Lurdusaurus

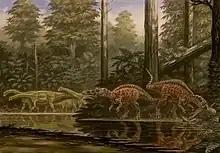
Reconstruction of the Elrhaz Formation with "Nigersaurus" and "Suchomimus"

The limbs are exceptionally massive and proportionally stout. The forelimbs are 60% the size of the hindlimbs. The metacarpals in the wrist were fused together into a massive block, which is also exhibited in "Iguanodon", "Ouranosaurus", and "Camptosaurus". Like "Camptosaurus" but unlike derived iguanodonts, the metacarpals (except for the thumb) were short and dumbbell-like as opposed to long and narrow. Compared to "Camptosaurus", the unguals (claws) are flatter. The hand features a massive thumb spike. The pelvis is proportionally short but powerful, somewhat reminiscent of a ceratopsian pelvis. The femur slightly recurves toward the midline like in ceratopsians, and is flattened anteroposteriorly (from front to back) like in sauropods. The heavily built fourth trochanter is located on the bottom half of the femur, like "Iguanodon" but unlike "Mantellisaurus" and "Ouranosaurus". The tibia is incredibly short relative to the femur, respectively vs. . The metatarsals were too short to make contact with each other, and there was likely a fleshy pad to support the weight.